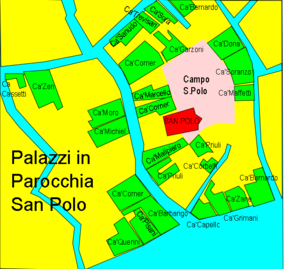
Le rio Amalteo est un canal de Venise dans le sestiere de San Polo.
Le rio de San Polo est un canal de Venise dans le sestiere de San Polo.
Le rielo de le Erbe ou rielo Priuli est un canal de Venise dans le sestiere de San Polo.